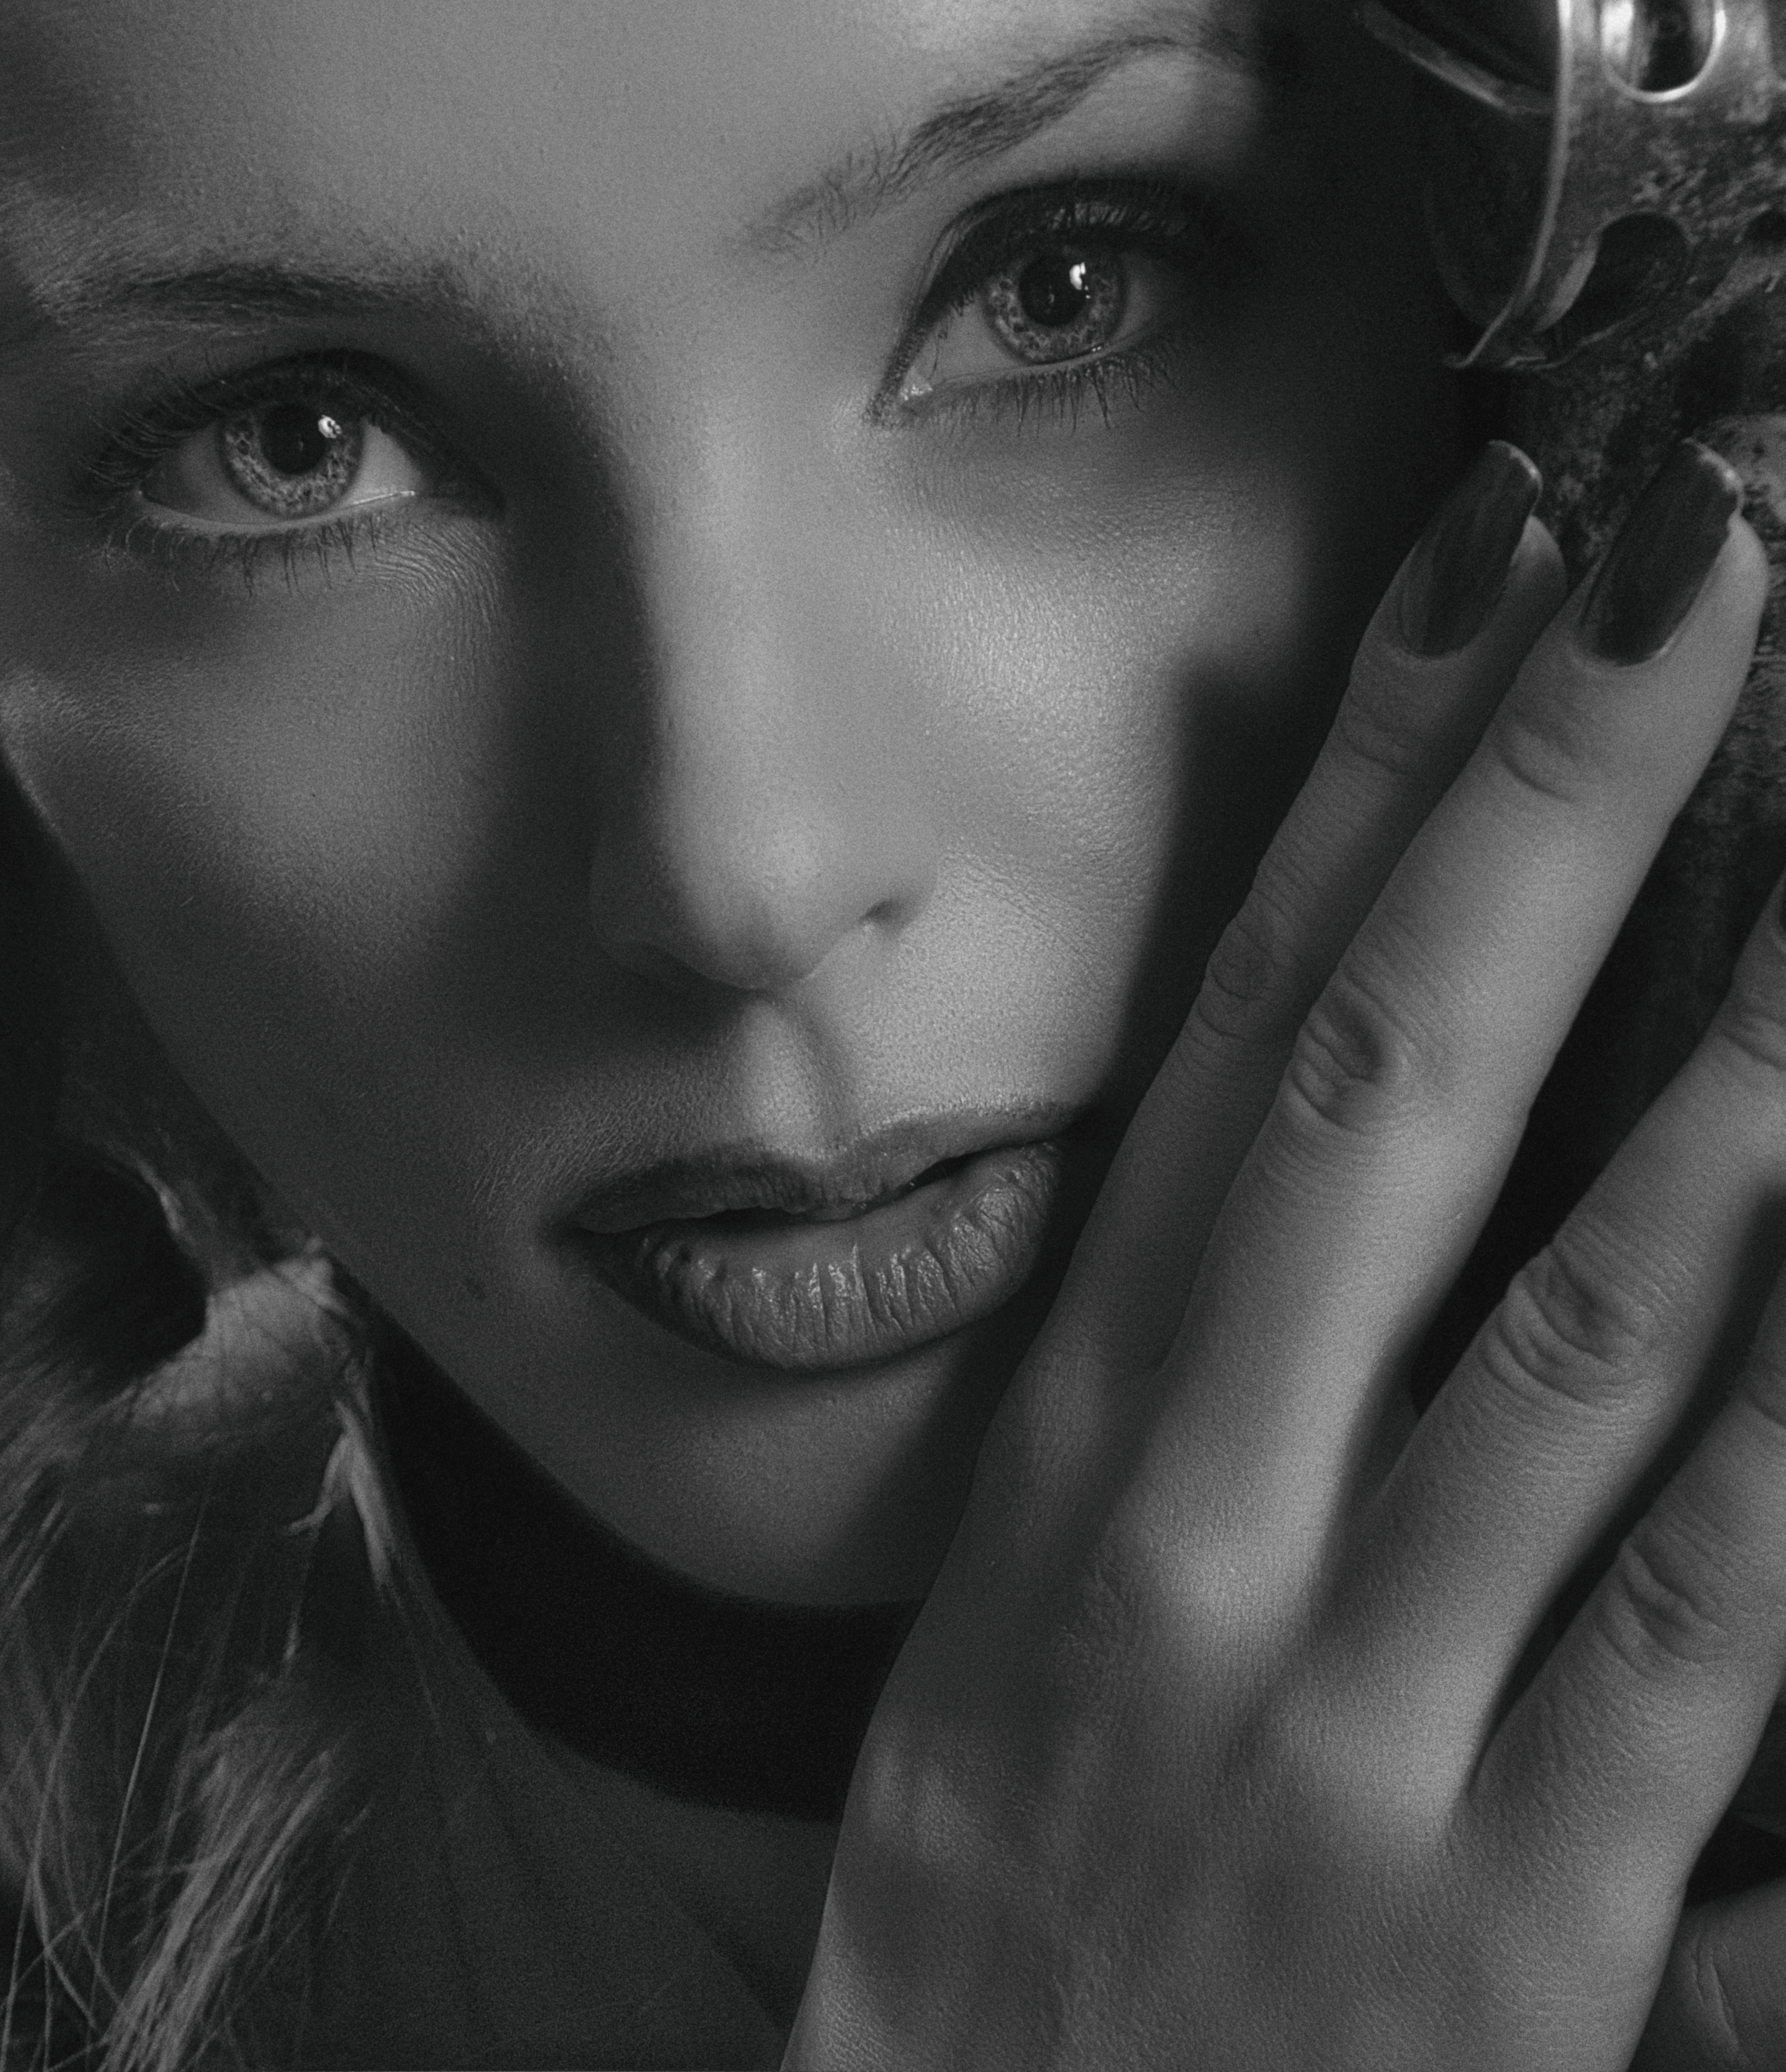
girl, portrait, retro, face, beautiful, look, studio, monochrome, donate, nose, skin, lip, mouth, eyebrow, eye, eyelash, lipstick, white, organ, black, flash photography, jaw, neck, ear, eye liner, iris, black and white, gesture, style, finger, black hair, Material property, smile, nail, happy, cosmetics, makeover, beauty, eye shadow, long hair, monochrome photography, art, eyelash extensions, close up, petal, nail care, camera, selfie, fashion accessory, darkness, stock photography, mascara, manicure, portrait photography, illustration, eyewear, cg artwork, audio equipment, singer, photo shoot, flesh, photography, jewellery